United States women's national 3x3 team

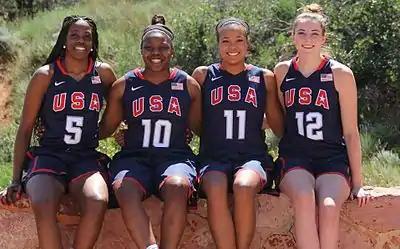
USA U18 3x3 team 2014. De'janae Boykin, Arike Ogunbowale, Napheesa Collier, Katie Lou Samuelson

The U18 event in 2014 was held as part of the Youth Olympic Games held in Nanjing, China, August 16–28, 2014.